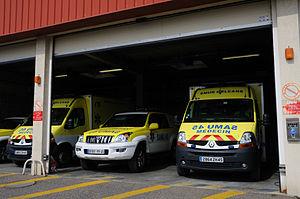
Véhicules du SAMU, Hôpital d'Orléans-la-Source, Loiret, France
Le service d'aide médicale urgente, connu aussi comme 15 ou centre 15 en France, est le centre de régulation médicosanitaire des urgences d'une région sanitaire. C’est un service d’urgence qui répond à la demande d'aide médicale urgente, c'est-à-dire l'assistance pré-hospitalière aux victimes d'accidents ou d'affections soudaines en état critique. Le médecin régulateur du SAMU régule les ressources de soins urgents dont il reçoit continuellement les disponibilités et oriente les patients vers les services les plus adaptés à leurs cas.